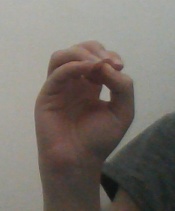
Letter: ha